Born This Way (song)

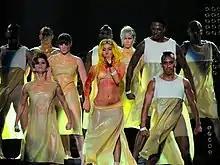
A group of dancers on stage, wearing light yellow colored dresses. In their middle is a blond singer wearing the same dress, with blotches of red color all over her body

According to Gaga the Grammy performance was inspired by many things, including Gregorian music, Alvin Ailey dance moves and Martha Graham's dance energy. On "The Tonight Show with Jay Leno," she explained that Smith inspired her to "whip my hair back and forth on stage," referring to Smith's similar named song. Gaga continued that the incubating vessel was meant to signify an artistic statement of birthing a new race with no prejudice. The idea occurred to her when she was in Amsterdam on her tour bus, and was thinking about birth and embryos. She had thought to herself, "Gosh, the thing I hate most about doing award shows is, it can be distracting... I want to exist only for my fans and for the stage. I don't want to exist in this machine or this circus that is the industry. I wish I could be encapsulated for three days and just think only about my performance, think only about the album, think only about the future of my fans. So that's what I did."